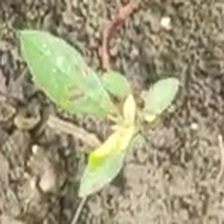
Weed species: Moti_dudhi(Euphorbia_geneculata_L)